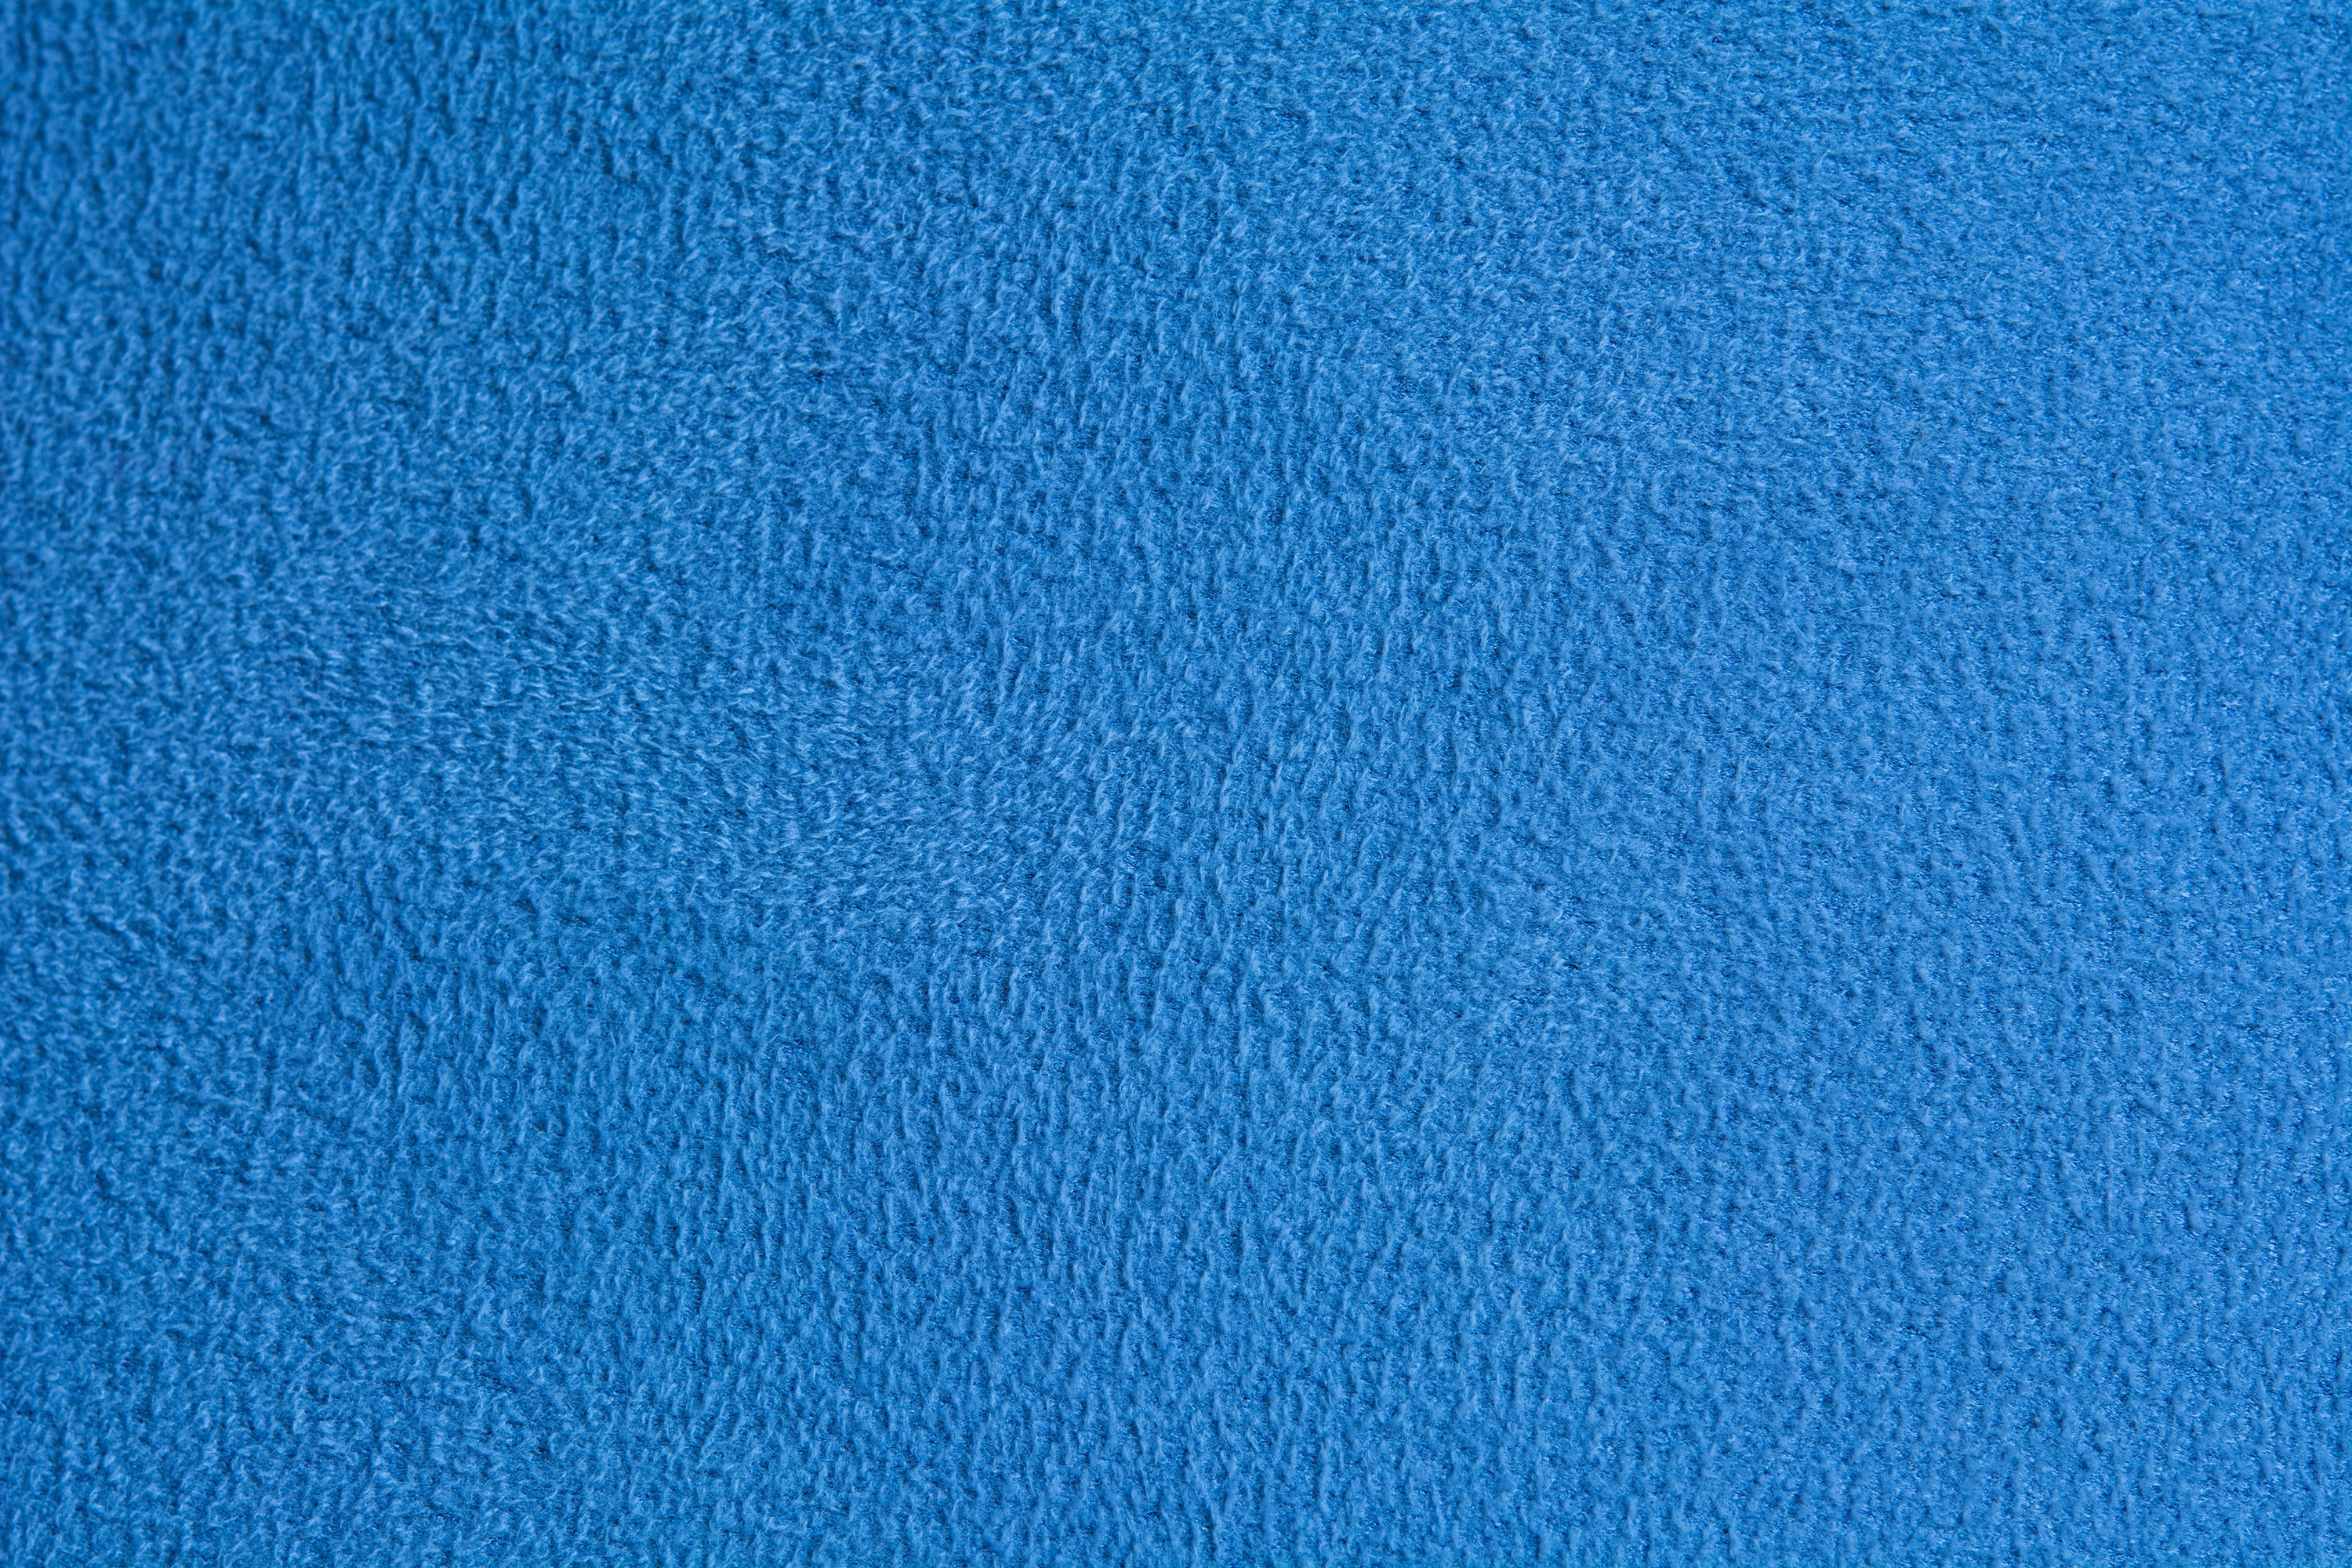
structure, texture, floor, pattern, line, blue, close, circle, fabric, background, flooring, stuff texture